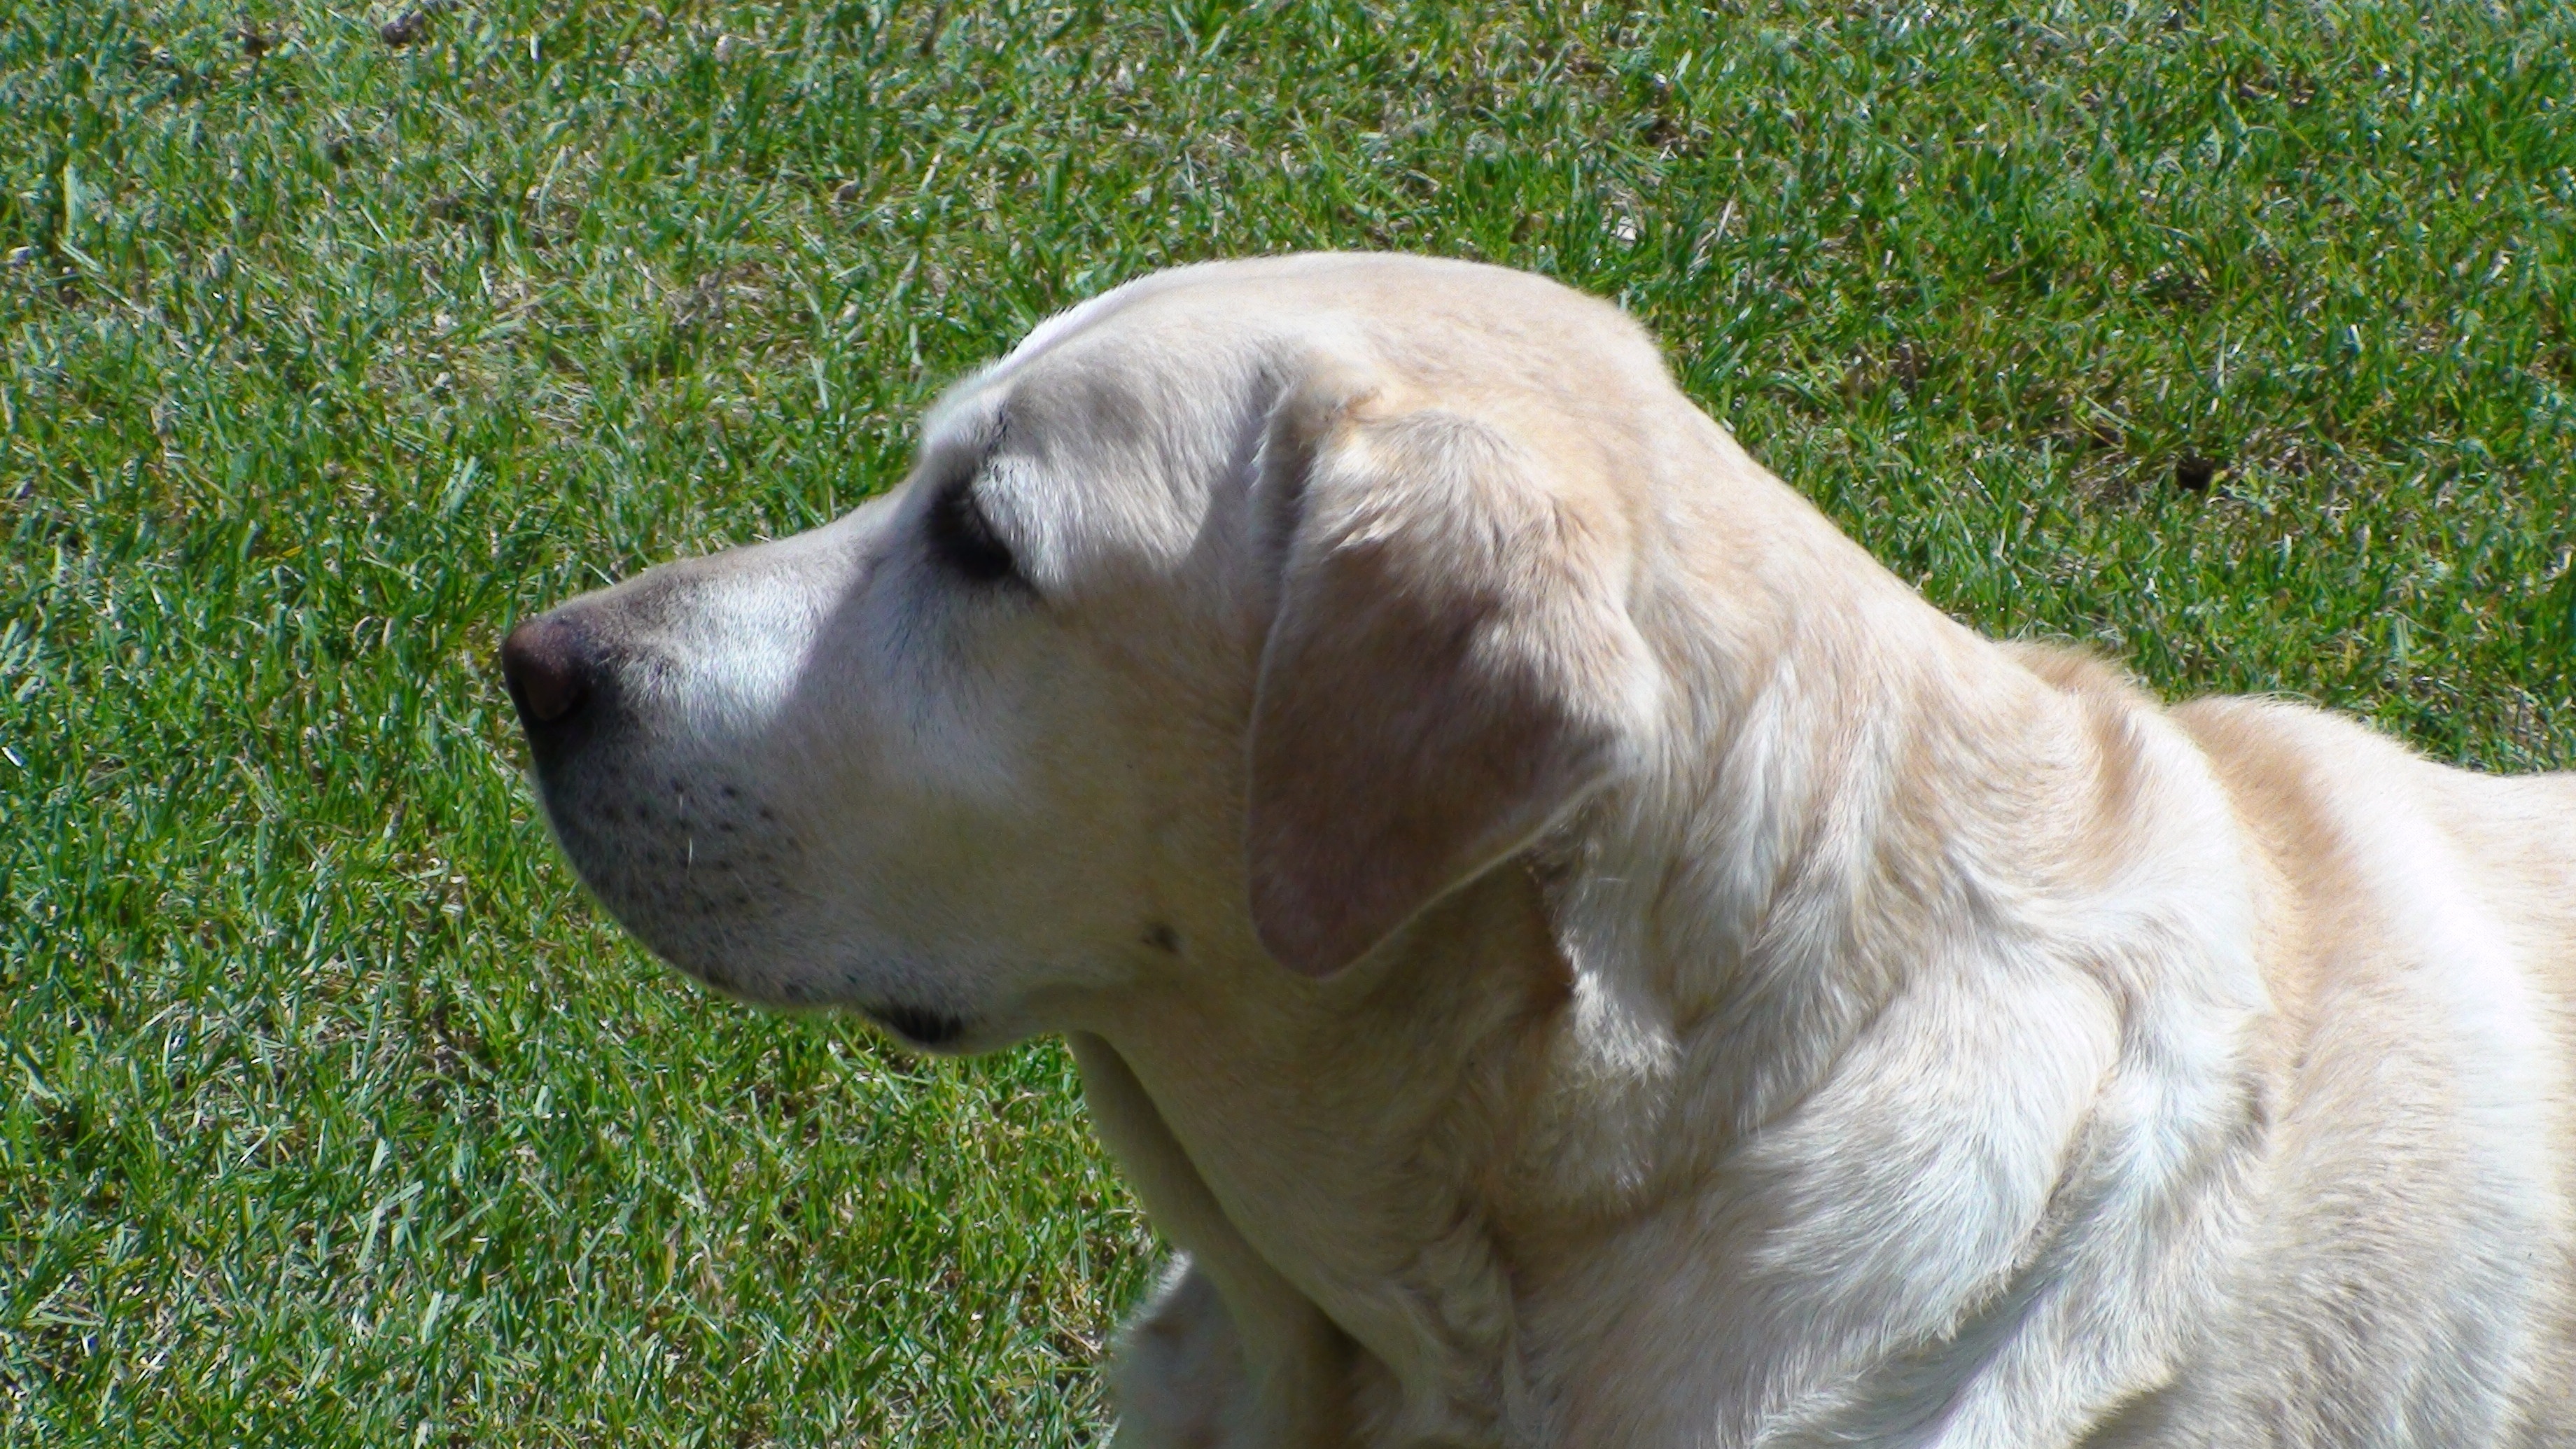
puppy, dog, animal, pet, mammal, vertebrate, labrador retriever, labrador, dog breed, retriever, doggy, dog like mammal, carnivoran